Friedelinde Petershofen

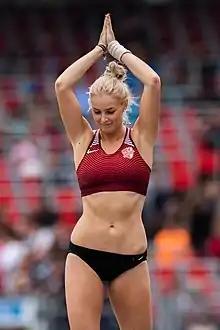
Friedelinde Petershofen (2018)

Friedelinde Petershofen (born 19 August 1995) is a German pole vaulter. She competed in the women's pole vault at the 2017 World Championships in Athletics.